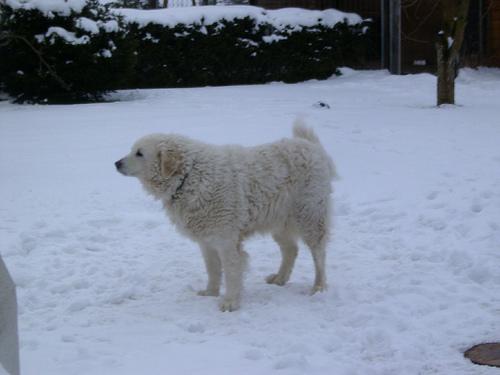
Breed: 223-n000067-kuvasz